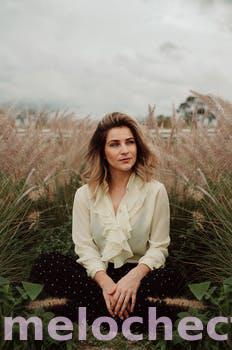
Label: Watermark